Ælfwynn, wife of Æthelstan Half-King

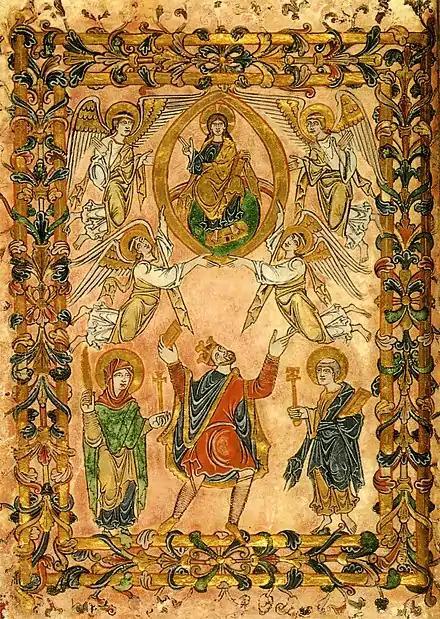
King Edgar with the Virgin Mary and St Peter

Ælfwynn or Ælfwyn (died 8 July 983) was a member of a wealthy Anglo-Saxon family in Huntingdonshire who married Æthelstan Half-King, the powerful ealdorman of East Anglia, in about 932. She is chiefly known for having been foster-mother to the future King Edgar the Peaceful following his mother's death in 944, when he was an infant. She had four sons, and the youngest, Æthelwine, became the chief secular magnate and leading supporter of the monastic reform movement. Ælfwynn donated her estates for his foundation of Ramsey Abbey in 966 and was probably buried there.